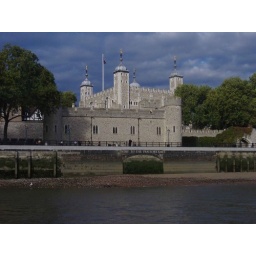
Tower of London. On the wall beside the river it is written &amp;quot;Entry to the Tratiors' Gate&amp;quot;.